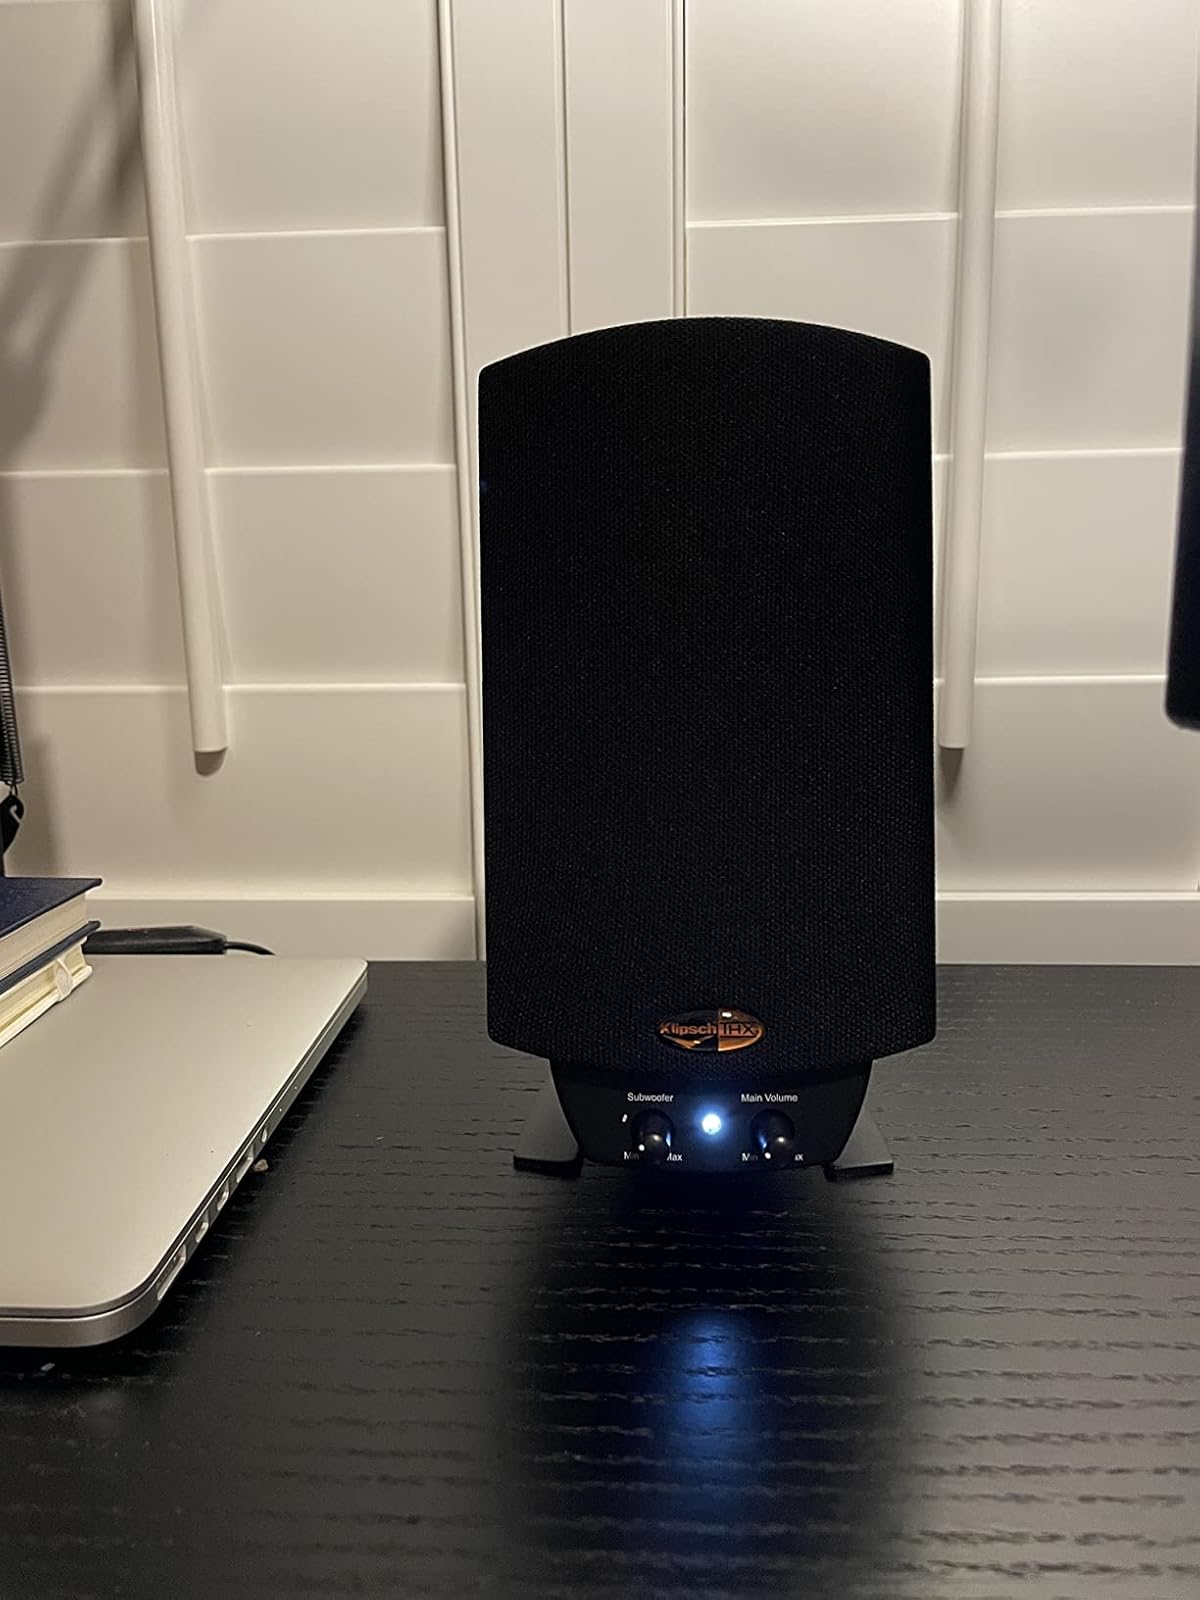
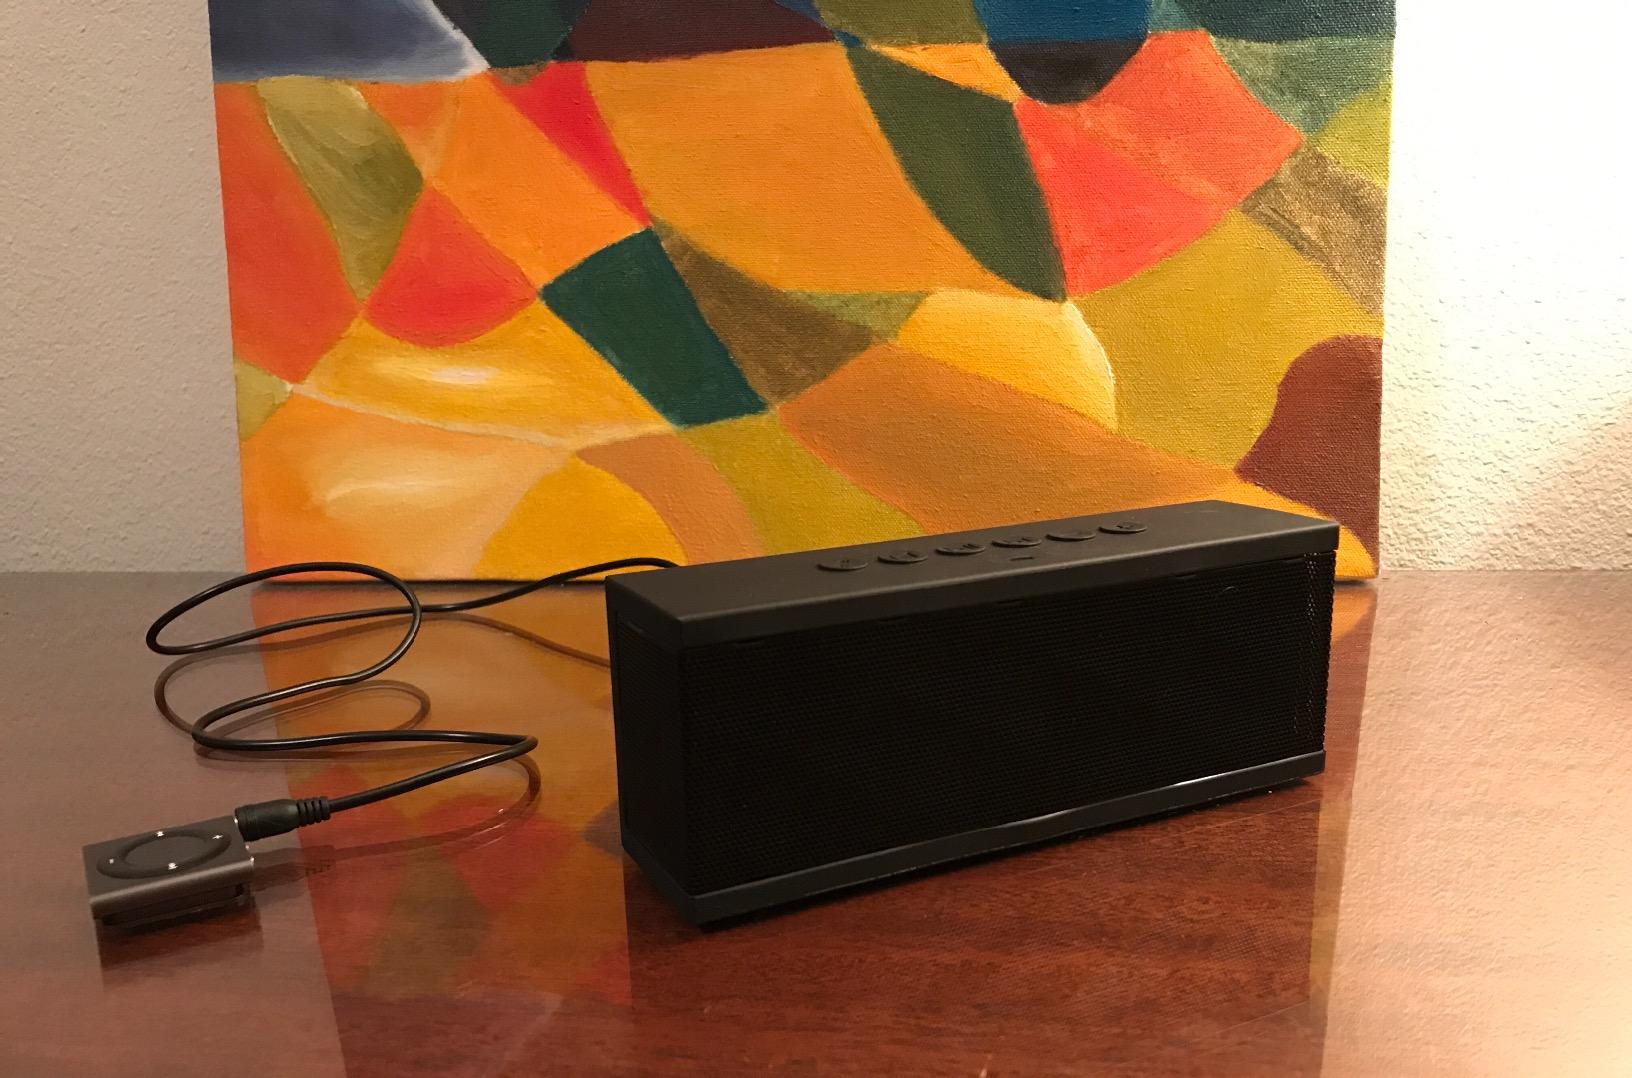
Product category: speaker
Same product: no